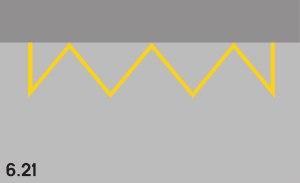
Un arrêt de bus est un aménagement sur une voirie, placé sur les trottoirs, au niveau duquel les autobus intra-urbains et les autocars inter-urbains du transport public s'arrêtent pour permettre aux usagers de monter et de descendre du véhicule. L'arrêt de bus trouve des équivalents dans les autres formes de transport en commun : station de tramway, station de métro, gare ferroviaire et gare de funiculaire.